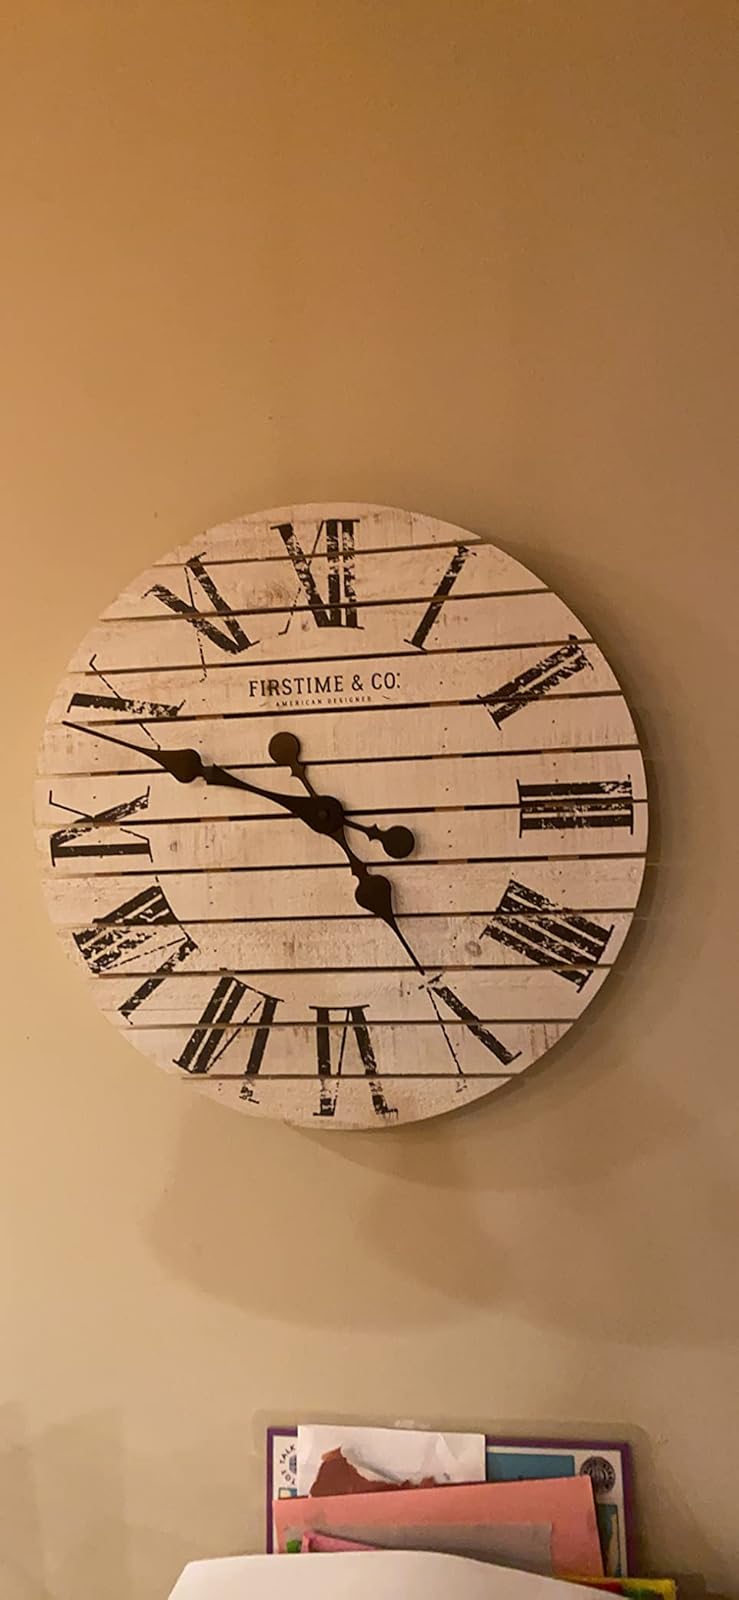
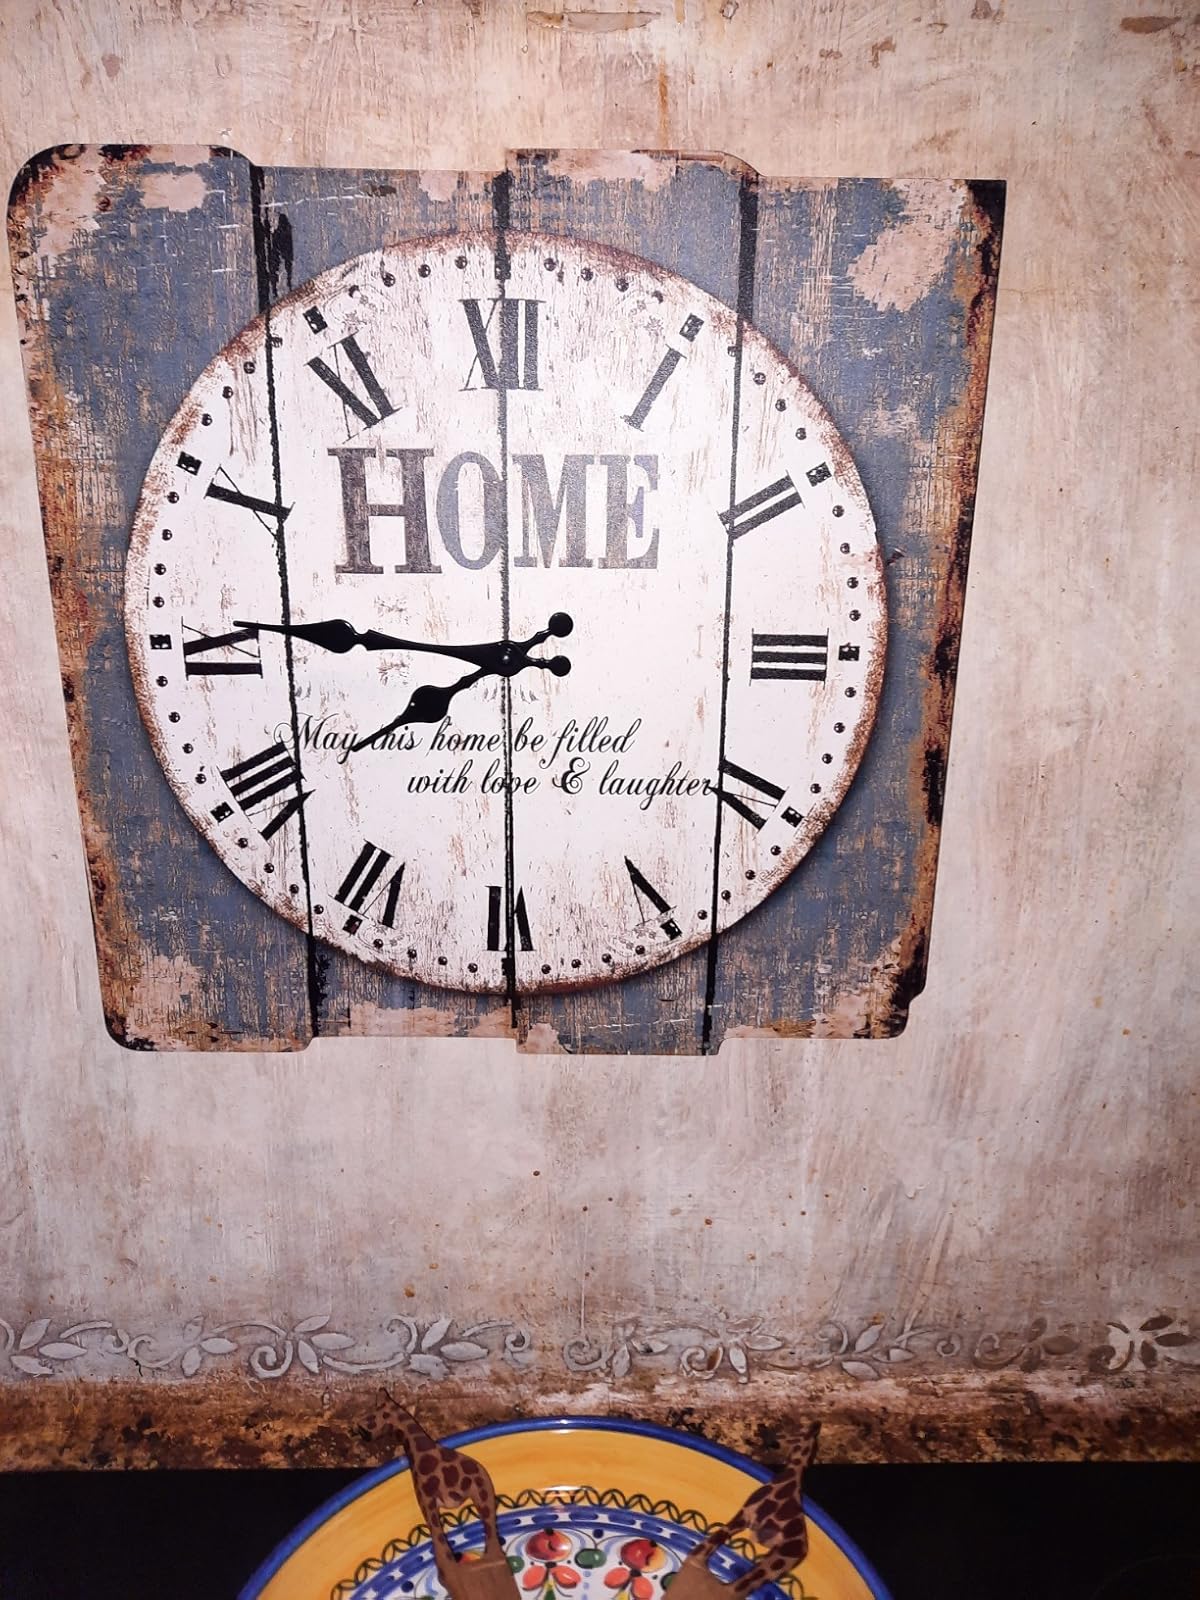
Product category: clock
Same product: no